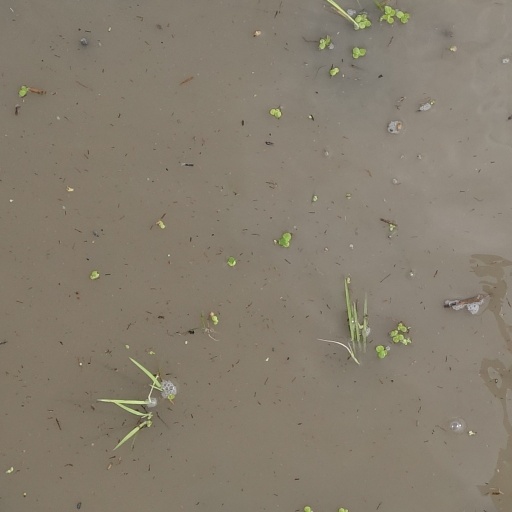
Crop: rice